Sixteenth Amendment to the United States Constitution

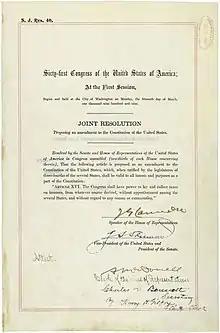
The Sixteenth Amendment in the National Archives

The Sixteenth Amendment (Amendment XVI) to the United States Constitution allows Congress to levy an income tax without apportioning it among the states on the basis of population. It was passed by Congress in 1909 in response to the 1895 Supreme Court case of "Pollock v. Farmers' Loan & Trust Co." The Sixteenth Amendment was ratified by the requisite number of states on February 3, 1913, and effectively overruled the Supreme Court's ruling in "Pollock".